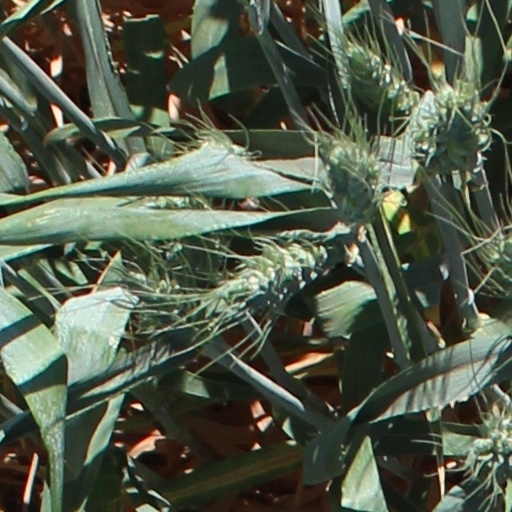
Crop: wheat